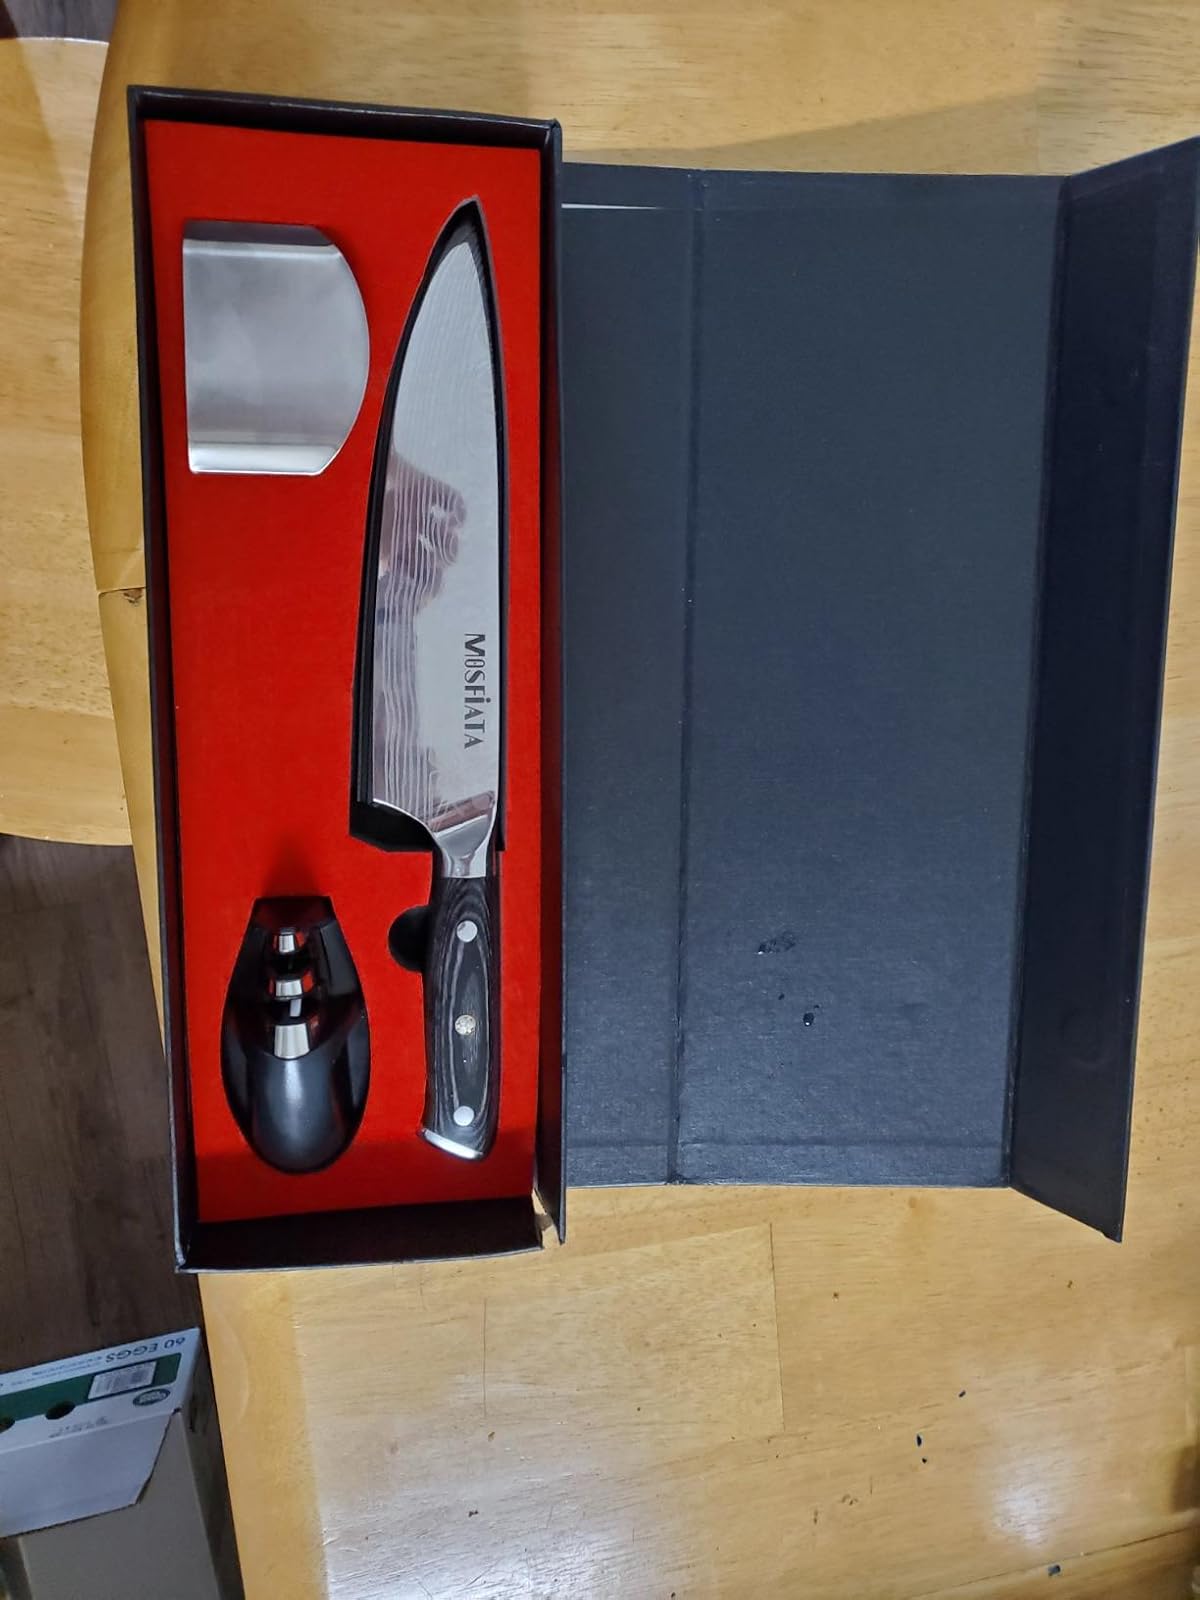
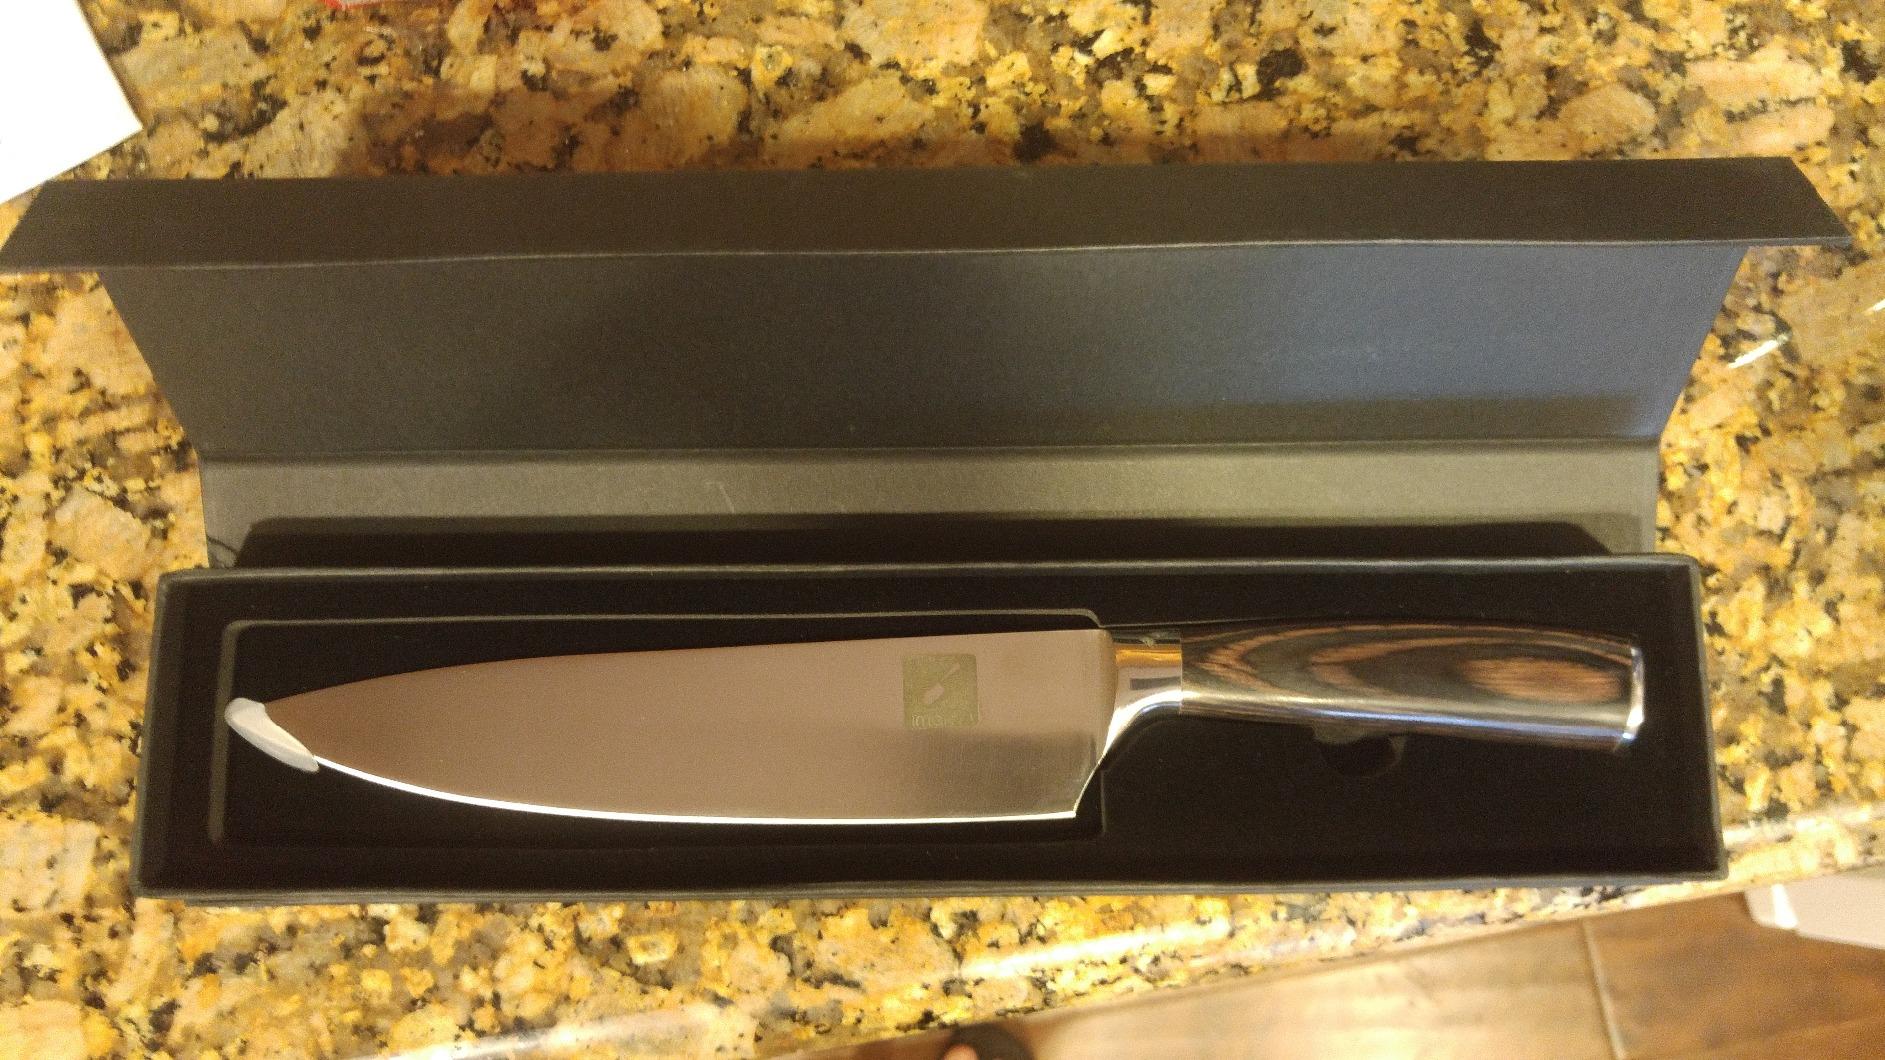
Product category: items_knife
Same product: no